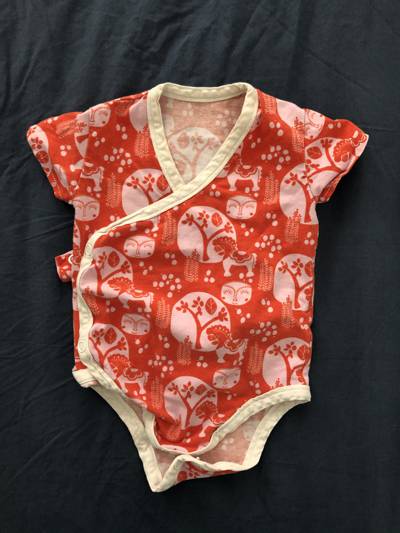
Waste category: clothes